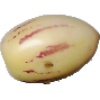
Label: Pepino 1